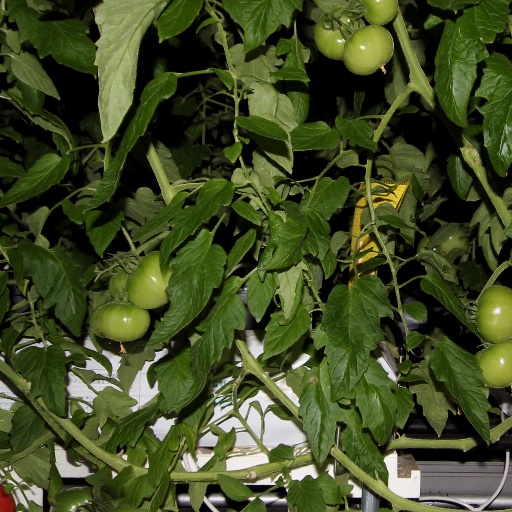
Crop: tomato